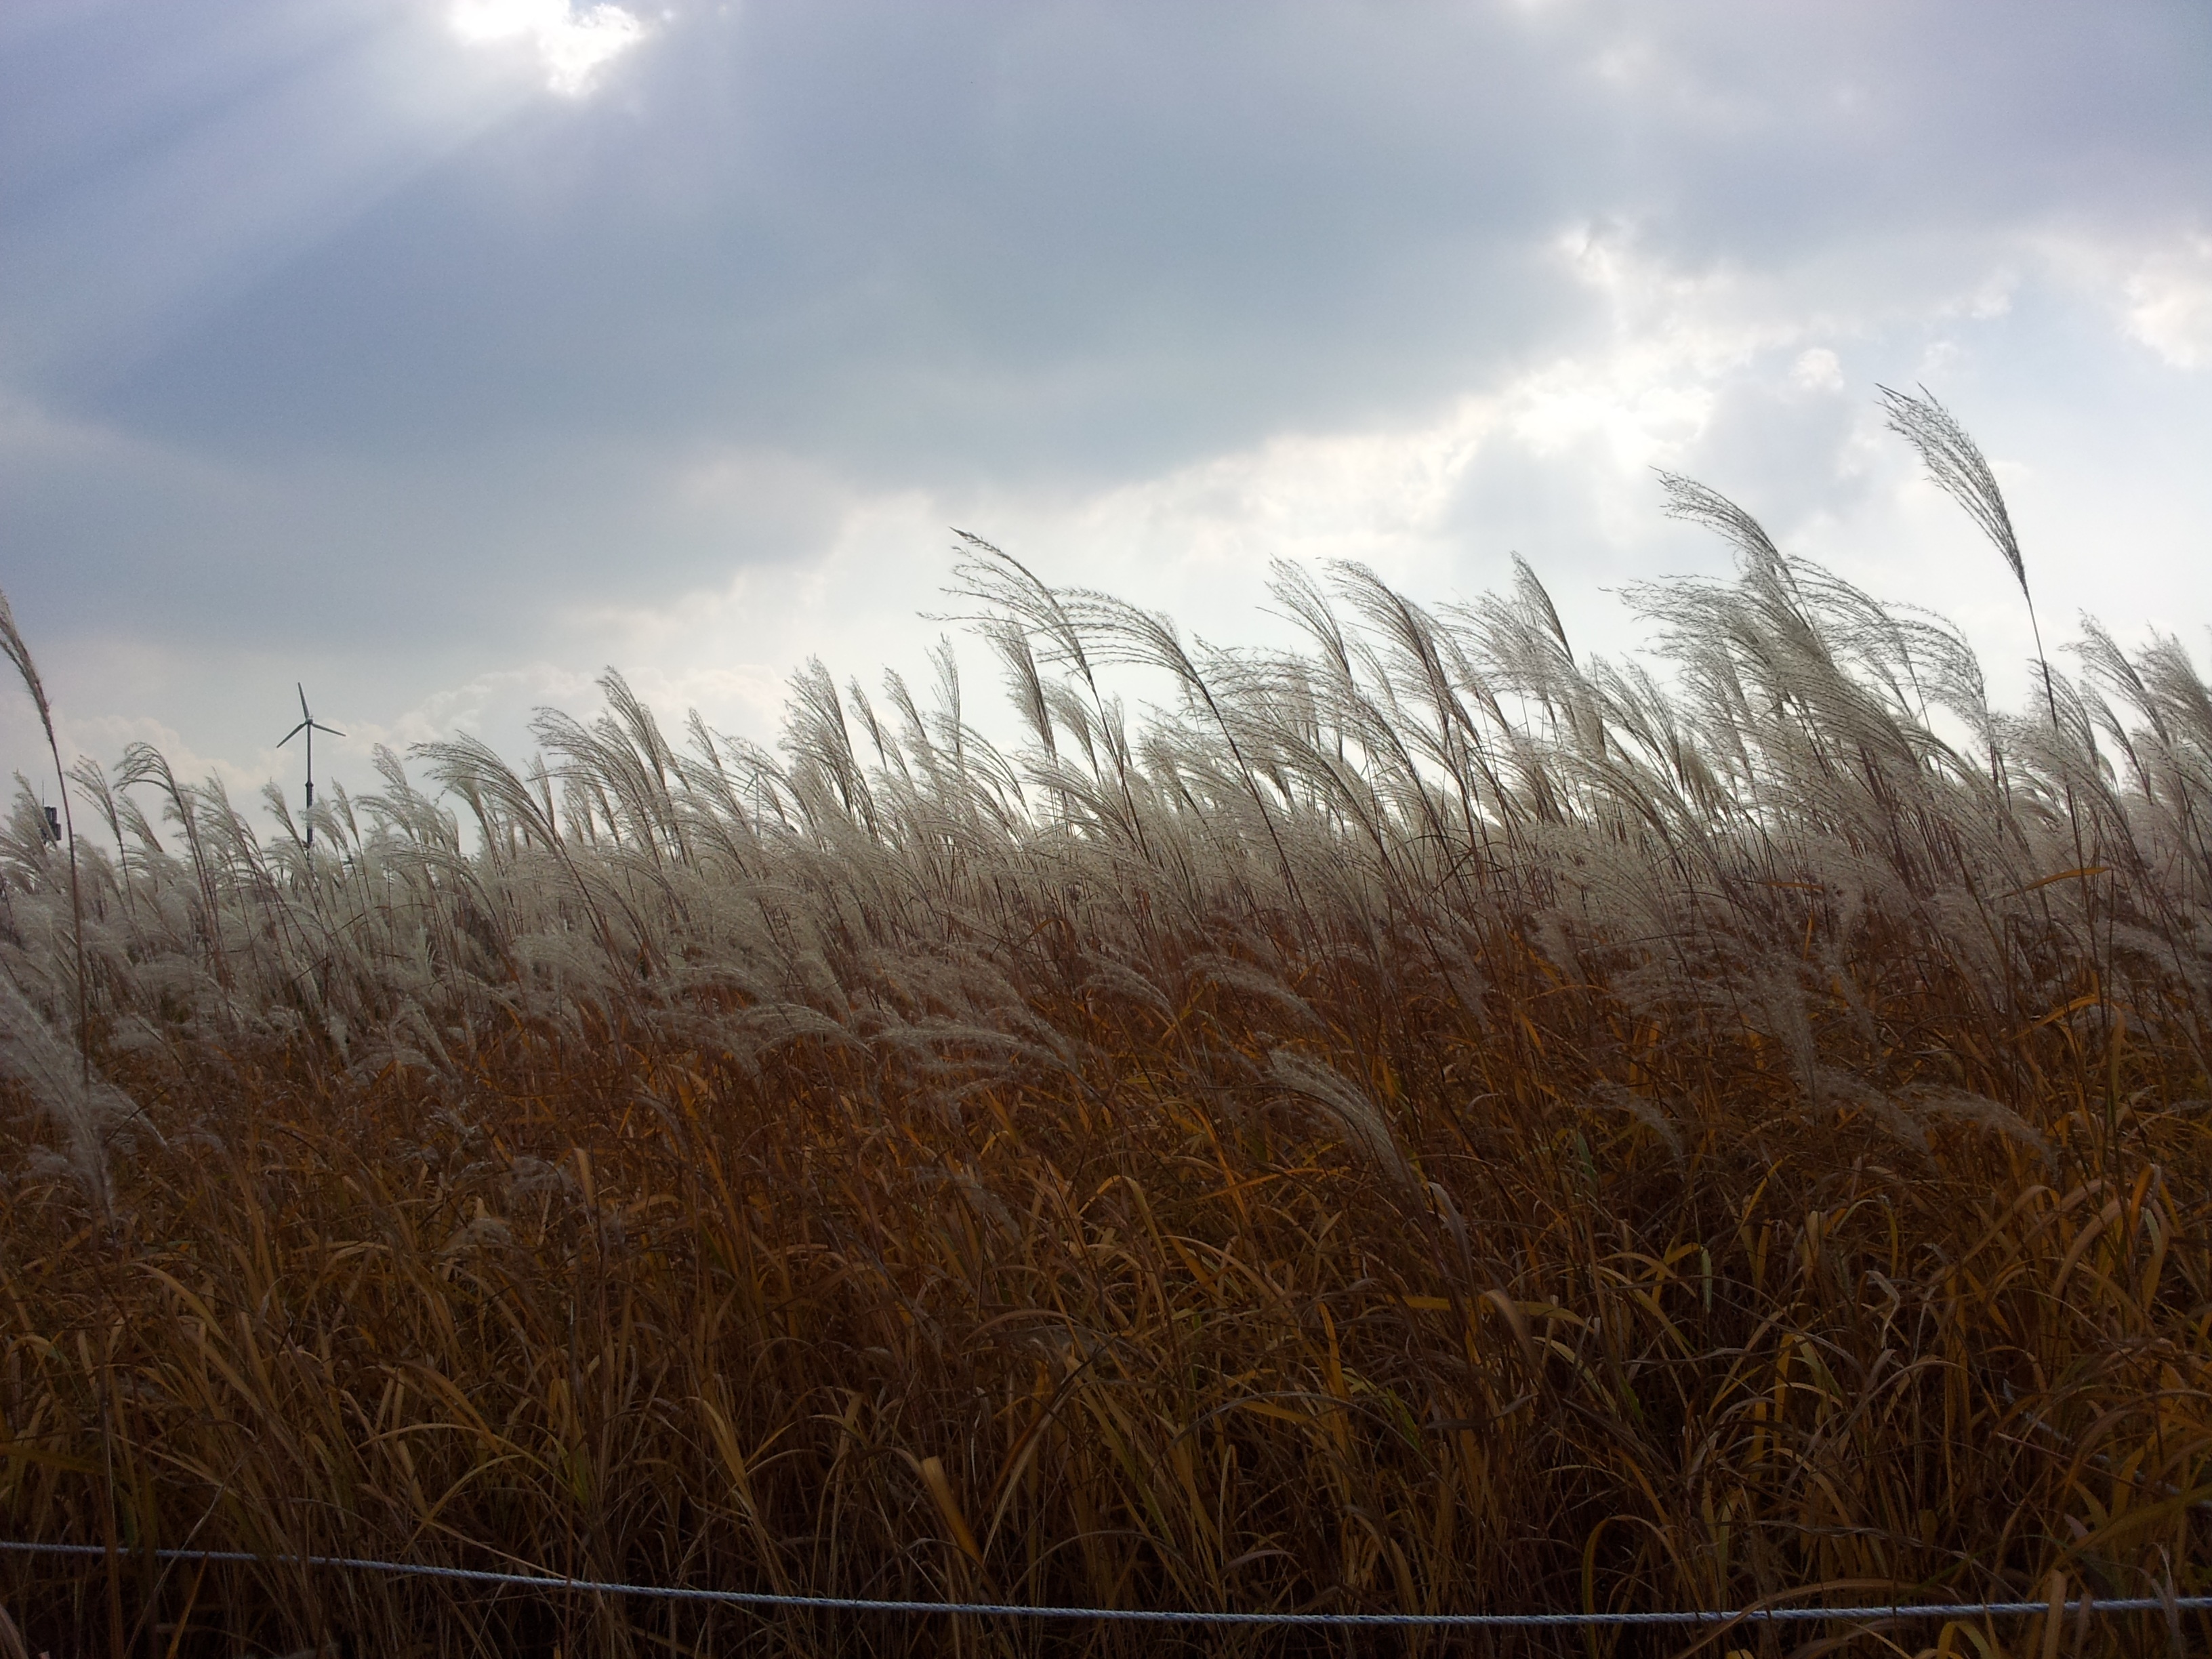
nature, grass, horizon, marsh, cloud, plant, sky, field, meadow, wheat, prairie, sunlight, morning, wind, food, crop, soil, agriculture, plain, grassland, ecosystem, steppe, rural area, silver grass, sky park, atmospheric phenomenon, grass family, phragmites